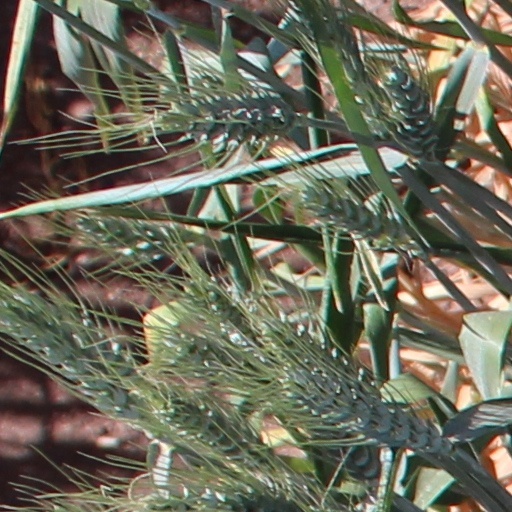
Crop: wheat